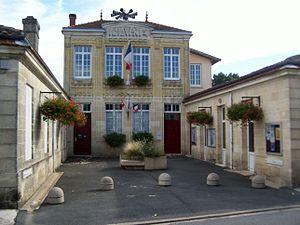
Mairie d'Ayguemorte-les-Graves (Gironde, France)
Ayguemorte-les-Graves est une commune du Sud-Ouest de la France, située dans le département de la Gironde, en région Nouvelle-Aquitaine.